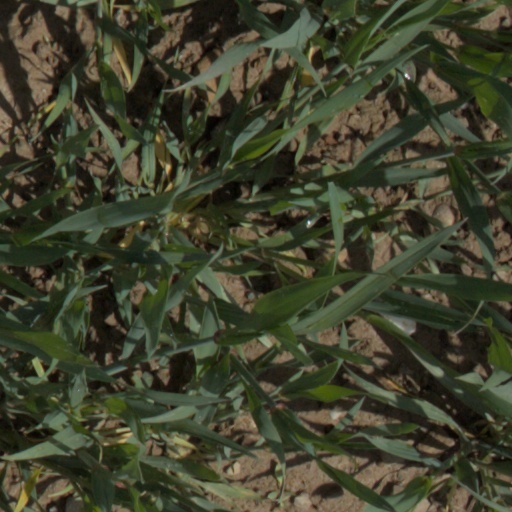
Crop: wheat